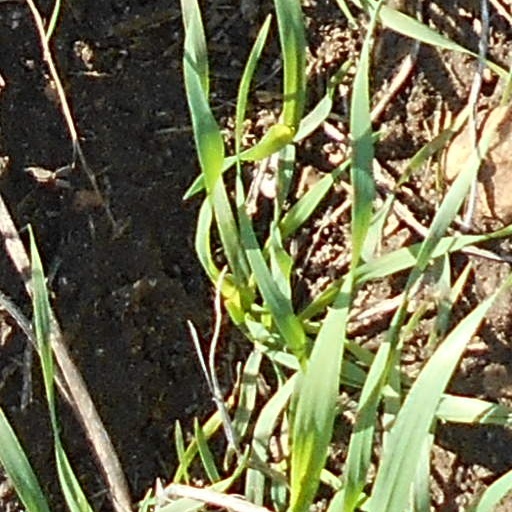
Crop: wheat